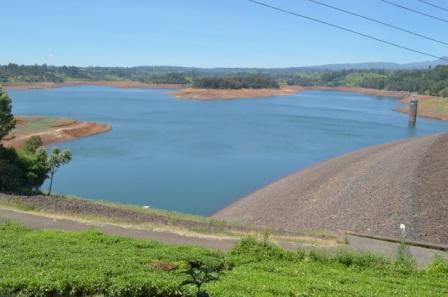
Kifungashio kimoja cha mbegu chenye rangi ya njano na kijani, kikiwa na picha ya mmea uliostawi vizuri sana ikiashiria ubora wa mbegu hiyo, juu ya kifungashio kimeandikwa maandishi yanaonesha mbegu iliyopo ndani yake. Hii ni alama ya kuaminika katika mbegu bora.